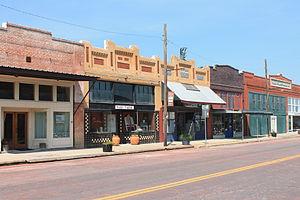
Bartlett est une municipalité américaine des comtés de Bell et de Williamson au Texas. Au recensement de 2010, Bartlett comptait 2 684 habitants.